Wales

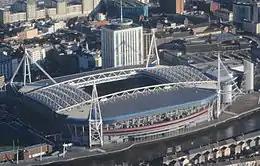
Millennium Stadium, Cardiff

The 2021 census showed that 93.8 per cent of the population of Wales identified as "White", compared to 95.6 per cent in 2011. 90.6 per cent of the population identified as "White: Welsh, English, Scottish, Northern Irish or British" in 2021. The second-highest ethnicity in 2021 was "Asian, Asian Welsh or Asian British" at 2.9 per cent of the population, compared to 2.3 per cent in 2011. 1.6 per cent of the population identified as "Mixed or multiple ethnic groups", compared to 1.0 per cent in 2011; 0.9 per cent of the population identified as "Black, Black Welsh, Black British, Caribbean or African", compared to 0.6 per cent in 2011; and 0.9 per cent identified as "Other ethnic group" compared to 0.5 per cent in 2011. The local authorities with the highest proportions of "high-level" ethnic groups other than "White" were mainly urban areas including Cardiff, Newport and Swansea. 5.3 per cent of households in Wales were multiple ethnic group households, up from 4.2 per cent in 2011.